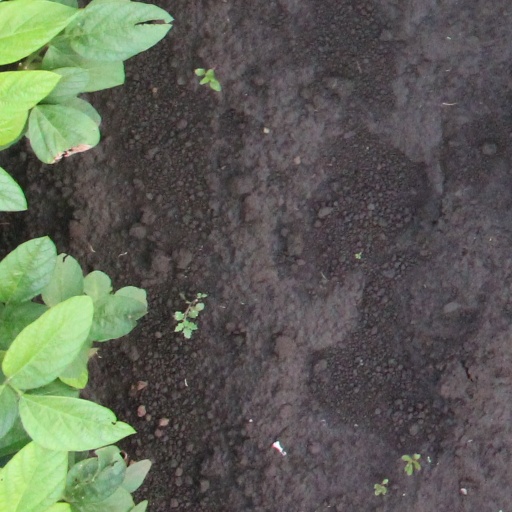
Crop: soybean